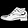
Label: Ankle boot